Willibald Pahr

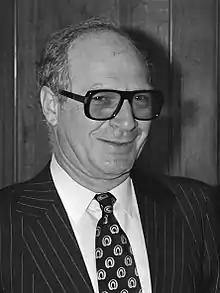
Willibald Pahr (1980)

Willibald P. Pahr (born in Vienna on 5 June 1930) is an Austrian politician and diplomat.